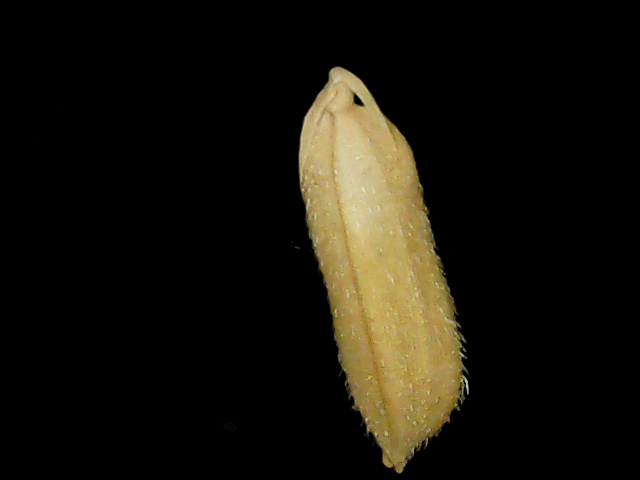
Rice variety: Binadhan14